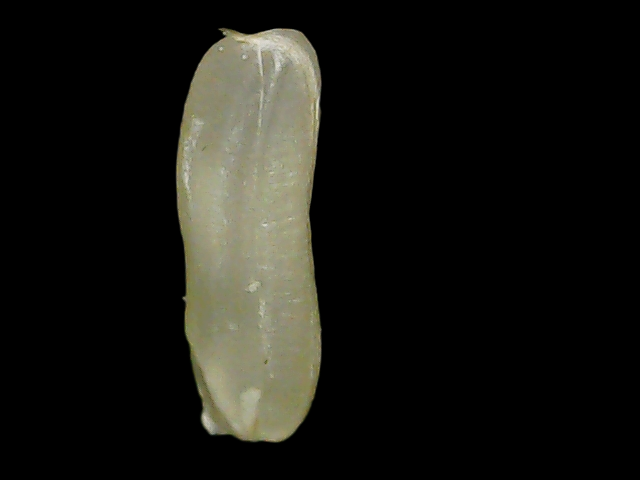
Rice variety: Binadhan21